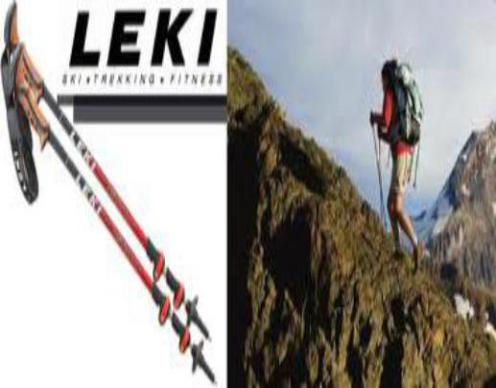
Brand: leki
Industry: Sports